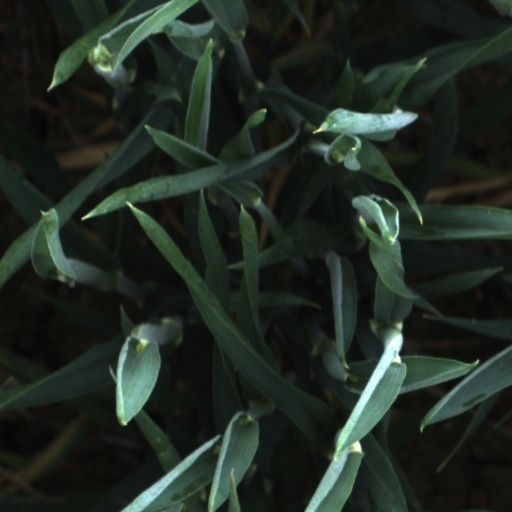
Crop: wheat